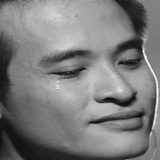
ca sĩ Hà Anh Tuấn